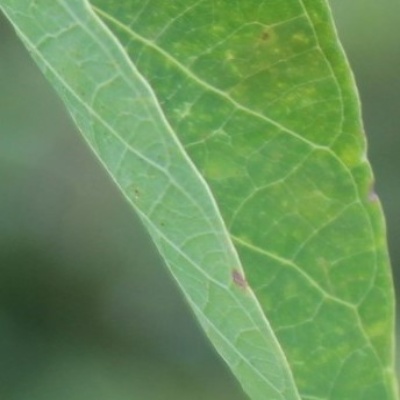
Crop: Cassava
Condition: green mite